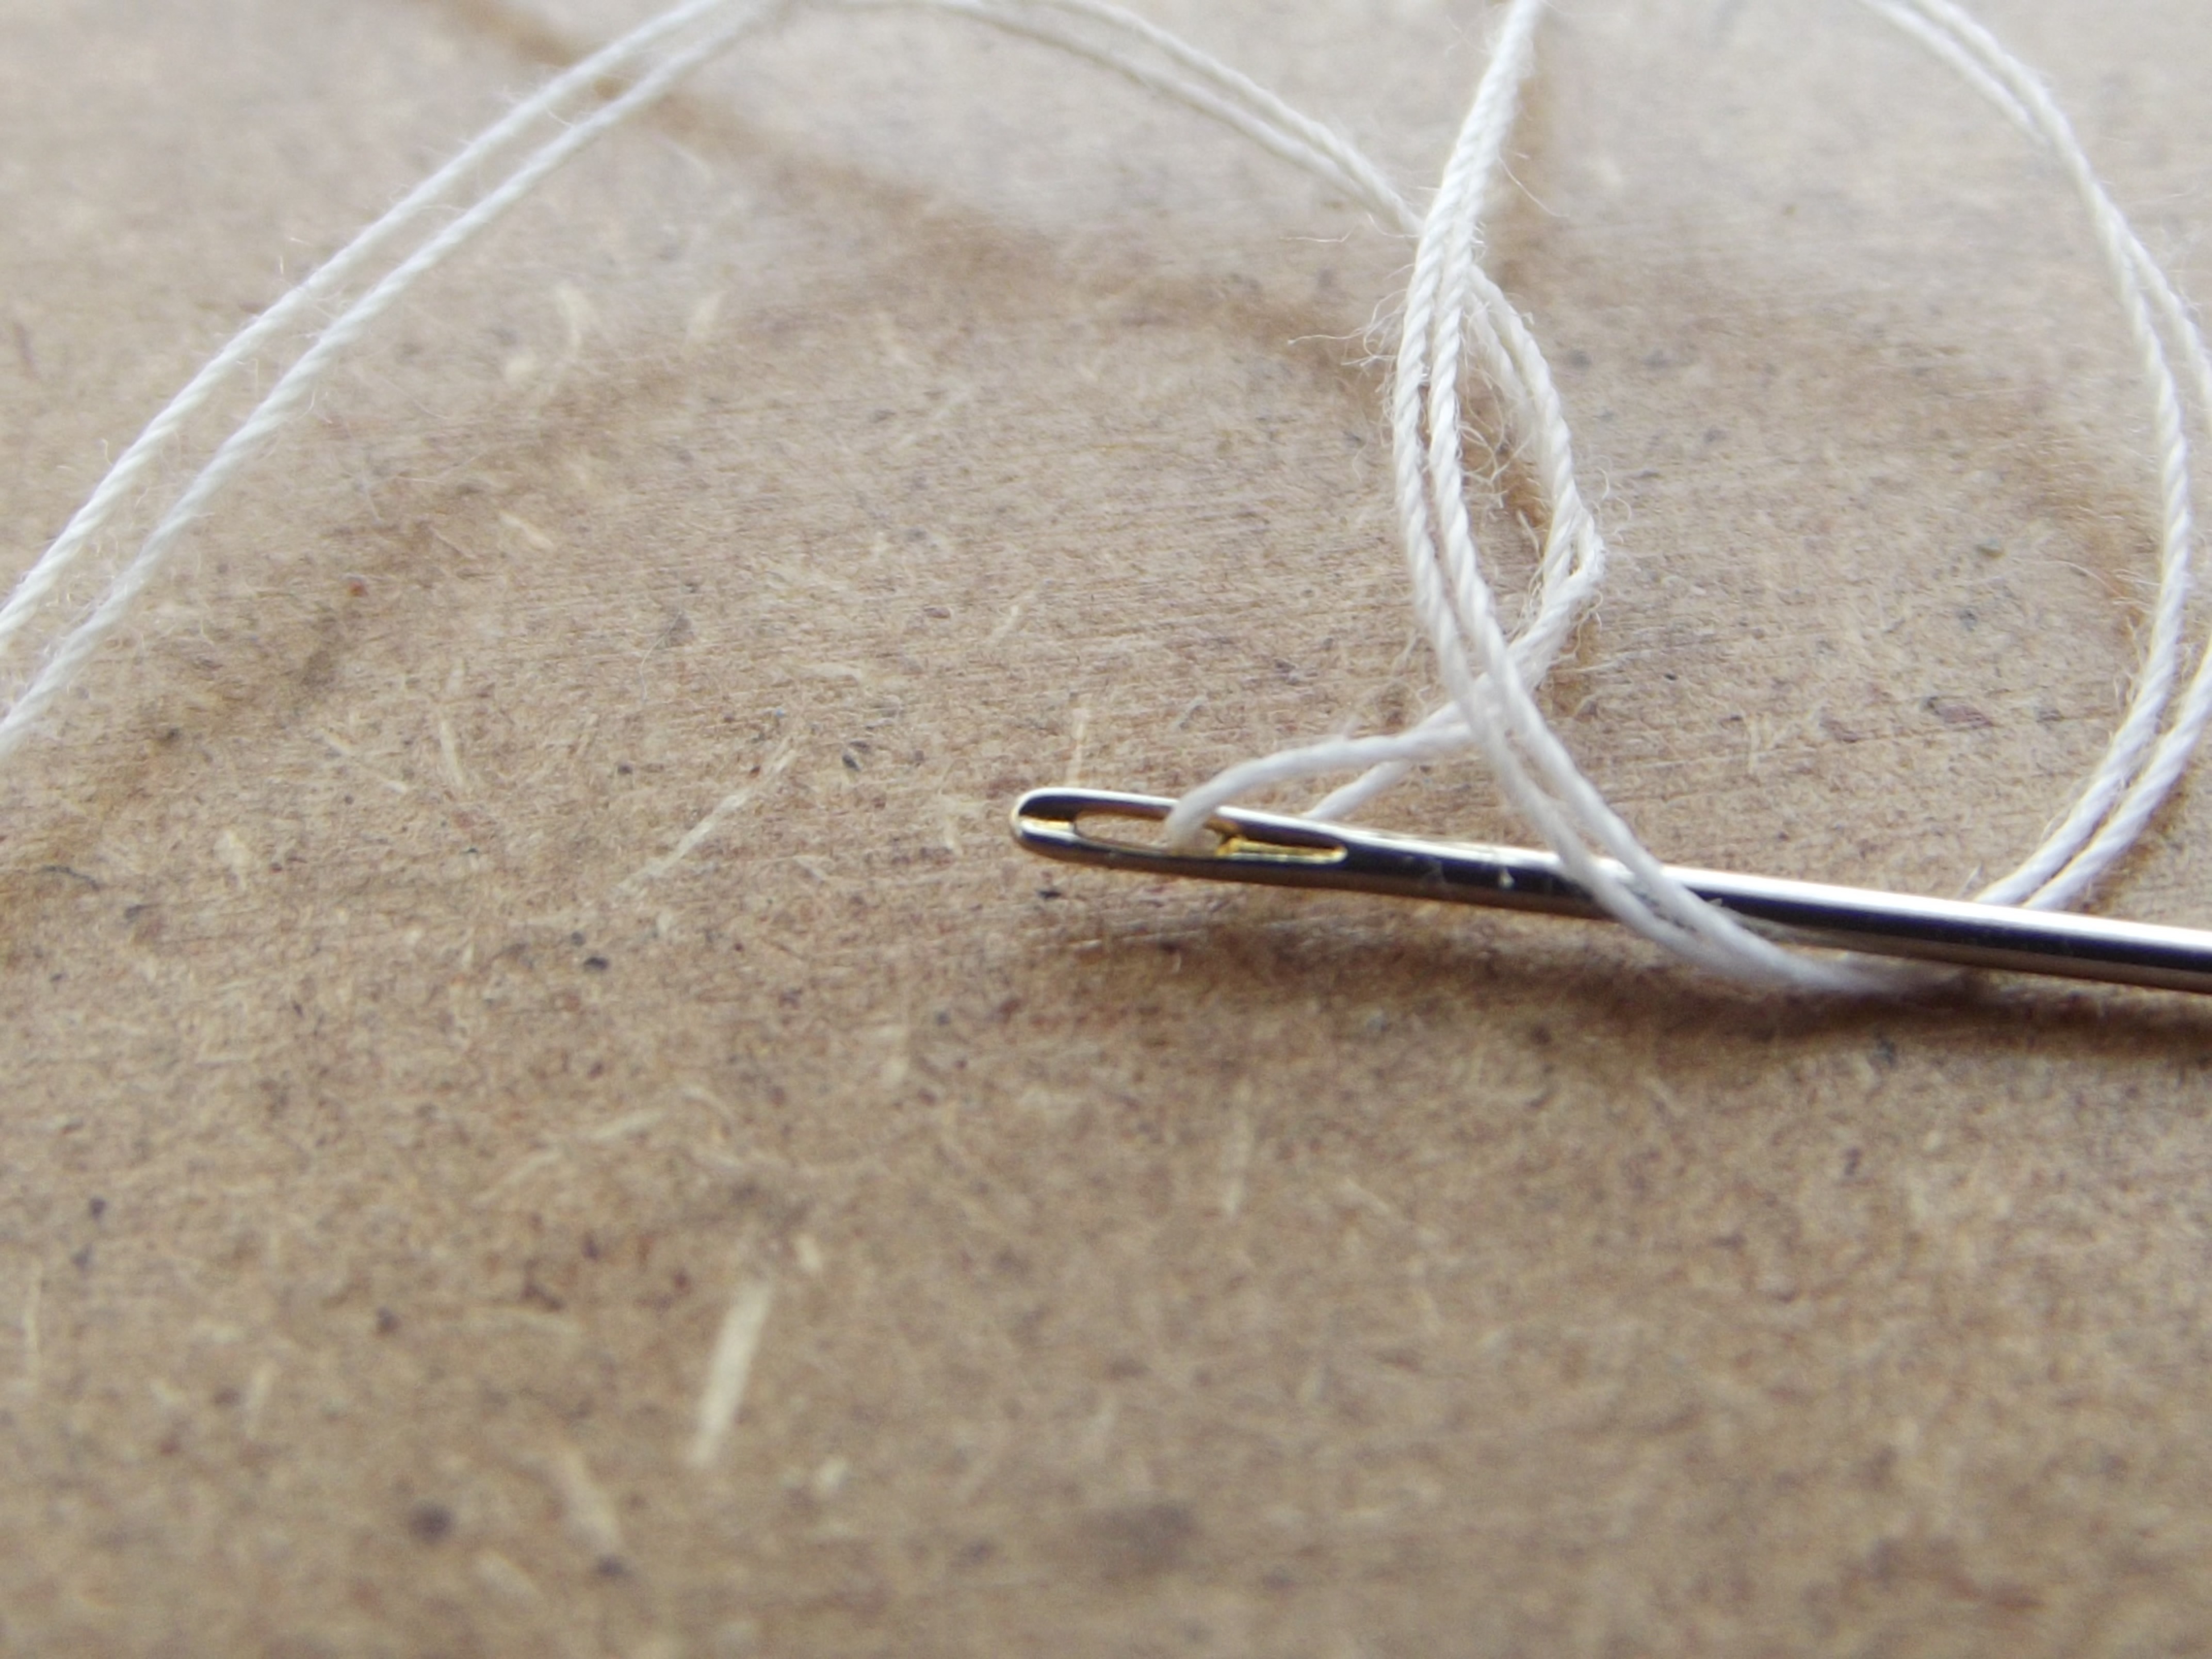
needle, wire, clothing, yarn, material, sewing, thread, jewellery, silver, earrings, needles, fashion accessory